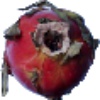
Label: red_pitahaya